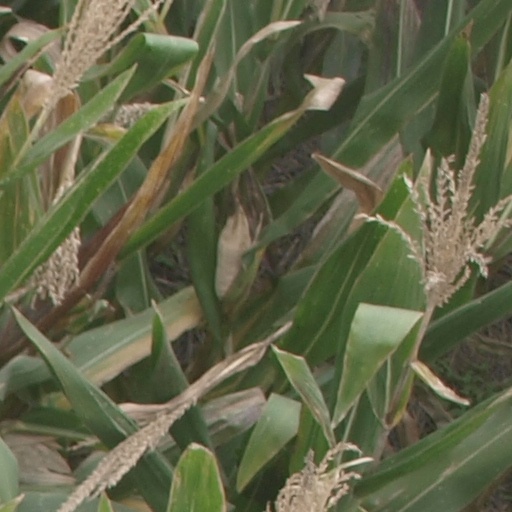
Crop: maize; corn